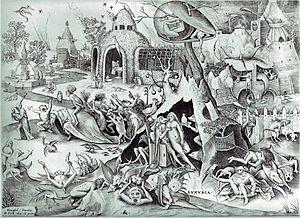
La luxure est un terme d'origine religieuse, qui désigne un penchant considéré comme immodéré pour la pratique des plaisirs sexuels. Elle peut aussi renvoyer à une sexualité sans vocation procréative, désordonnée ou incontrôlée. Le mot, qui date de 1119, provient du latin luxuria.